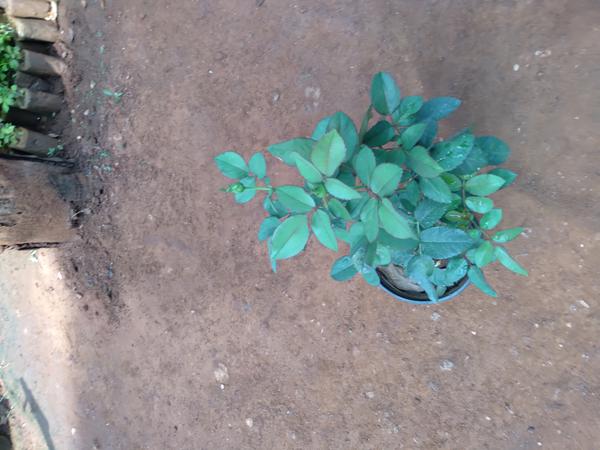
Plant: Rose